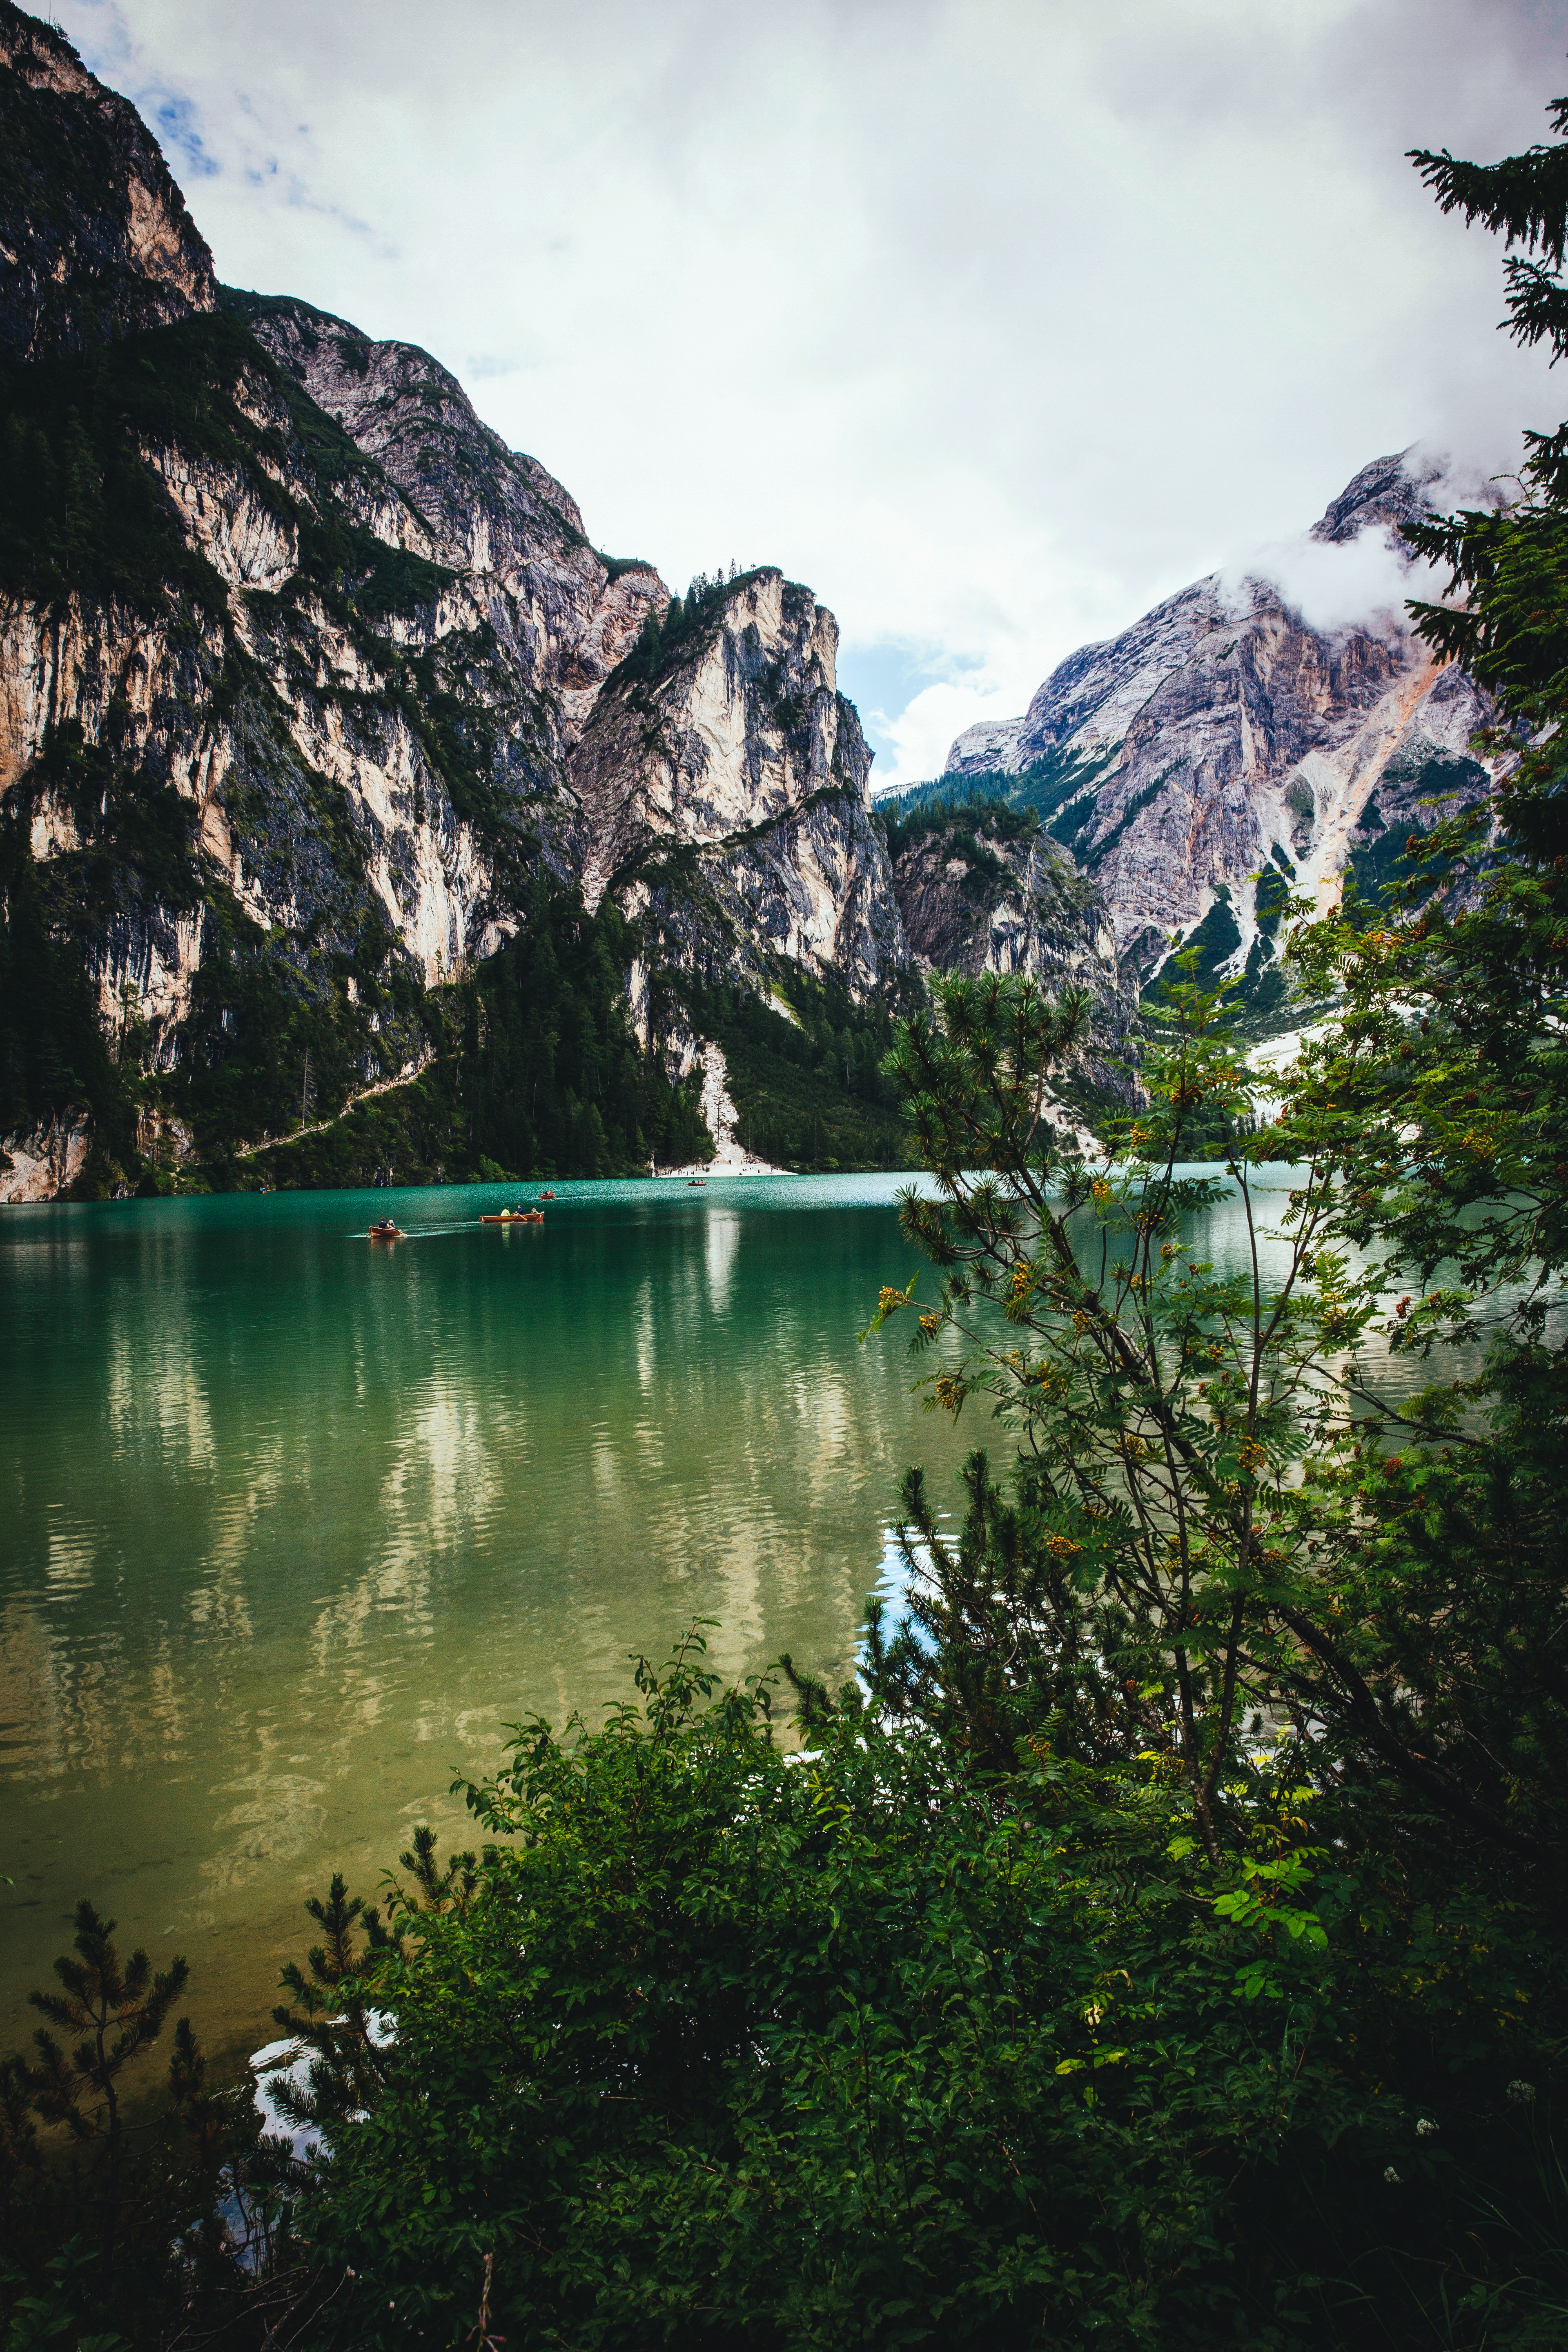
landscape, tree, water, nature, forest, wilderness, mountain, lake, mountain range, reflection, fjord, body of water, alps, loch, water feature, landform, mountainous landforms